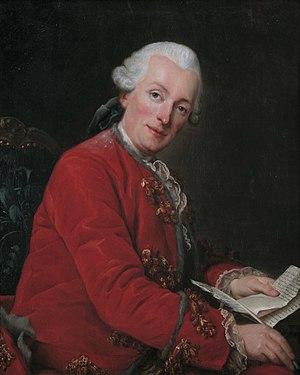
Charles-Pierre Colardeau, né à Janville le 12 octobre 1732 et mort le 7 avril 1776 à Paris, est un poète français.
Cet article présente la liste des membres de l'Académie française, rangée par ordre chronologique de leur élection à chaque fauteuil. Cette liste est précédée d'une liste réduite portant uniquement sur les membres actuels et présentée successivement selon quatre modes de rangement : par ordre alphabétique, par numéro de fauteuil, par date d'élection et par date de naissance.